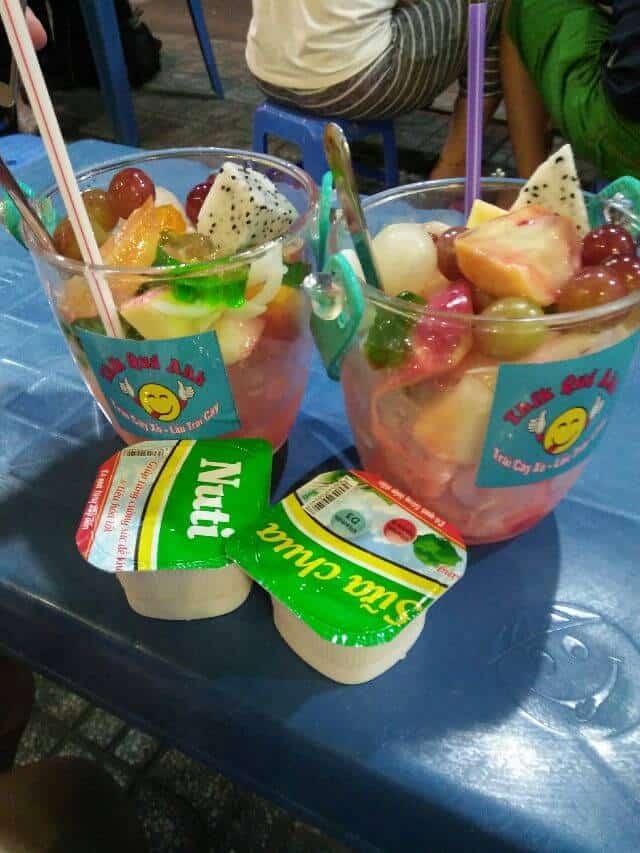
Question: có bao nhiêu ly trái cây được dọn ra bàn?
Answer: hai ly trái cây